Nicholas C. Creede

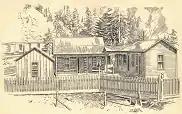
Creede cottage in Creede, Colorado

This arrangement proved extremely lucrative for Creede when, shortly after discovering the "Holy Moses", Creede located the rich Amethyst vein on a claim that had been abandoned by miner "Dutch" Fritz. The mines subsequently developed on the Amethyst vein included the "Bachelor", the "Annie Rooney", the "Sunnyside", and the "Commodore". Creede's share of the Amethyst mining operation was well over a million dollars, with some sources placing his daily income from the Amethyst and related properties at US$1,000 ($27,000 US 2011) per day in 1892. Shortly after discovery of the Amethyst vein, the name of the Jimtown camp was changed to Creede in honor of the find.